Desarrollo Forestal Montreal

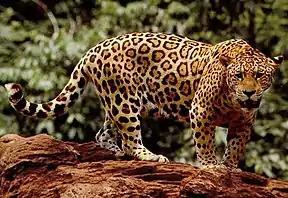
Jaguars, the only "Panthera" species found in the Americas, have been seen at Desarrollo Forestal Montreal S.A. The jaguar can range across a variety of forested and open habitat, but is strongly associated with the presence of water.

Fauna species that inhabit the area include the jaguar, Hoffman's two-toed sloth, nine-banded armadillo, Baird's tapir, gray fox, coyote, oncilla, ocelot, red brocket, white-nosed coati, resplendent quetzal, black guan, great curassow, Costa Rican salamander, swallow-tailed kite, emerald toucanet, violet sabrewing, tayra, mountain thrush, sooty thrush, three-wattled bellbird and the black-faced solitaire.